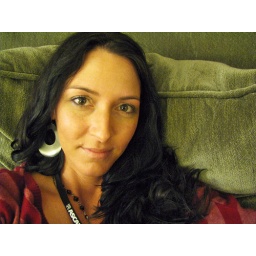
Taxi Road Rally 2008. Westin Hotel LAX. Comfy green chaise lounge in the room.